North Korea–South Korea relations

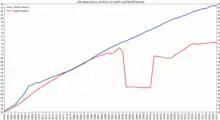
Comparison of life expectancy in South and North Koreas

When Seoul was chosen to host the 1988 Summer Olympics, North Korea tried to arrange a boycott by its Communist allies or a joint hosting of the Games. This failed, and the bombing of Korean Air Flight 858 in 1987 was seen as North Korea's revenge. However, at the same time, amid a global thawing of the Cold War, the newly elected South Korean President Roh Tae-woo launched a diplomatic initiative known as "Nordpolitik". This proposed the interim development of a "Korean Community", which was similar to a North Korean proposal for a confederation. From 4 to 7 September 1990, high-level talks were held in Seoul, at the same time that the North was protesting about the Soviet Union normalizing relations with the South. These talks led in 1991 to the Agreement on Reconciliation, Non-Aggression, Exchanges and Cooperation and the Joint Declaration of the Denuclearization of the Korean Peninsula. This coincided with the admission of both North and South Korea into the United Nations. Meanwhile, on 25 March 1991, a unified Korean team first used the Korean Unification Flag at the World Table Tennis Competition in Japan, and on 6 May 1991, a unified team competed at the World Youth Football Competition in Portugal.